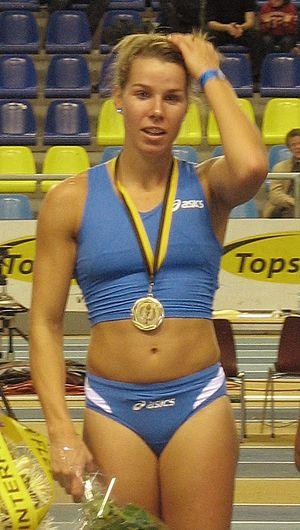
Hanna Mariën, née le 16 mai 1982 à Herentals, est une athlète belge, spécialiste du sprint. Son club est l'AC Waasland. Après sa retraite de l'athlétisme en 2012 elle participe à des épreuves de bobsleigh. En 2014 elle est désignée port-drapeau de la délégation belge.